Marsha Ambrosius

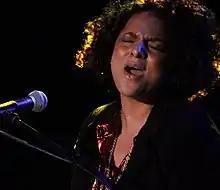
Ambrosius performing in London, December 2010.

In summer 2009, Ambrosius was approached by numerous record labels offering her a solo deal after a long-awaited performance at NYC's SOB's where a sold-out crowd gathered to a show accompanied by The Roots and DJ Aktive. In December 2009, Ambrosius signed to J Records and her solo debut "Late Nights & Early Mornings" was released on 1 March 2011. "Hope She Cheats On You (With A Basketball Player)" produced by Canei Finch was released as the album's first single on 13 August 2010. The song charted on the US "Billboard" Hot R&B/Hip-Hop Songs chart and peaked at No. 22. "Far Away" was released as the album's second single on 7 December 2010. The album would debut at No. 1 on the US Billboard R&B Albums chart and No. 2 on the US Billboard 200 behind Adele and ahead of Mumford & Sons, marking the first time in over 20 years that British acts had topped the US charts.